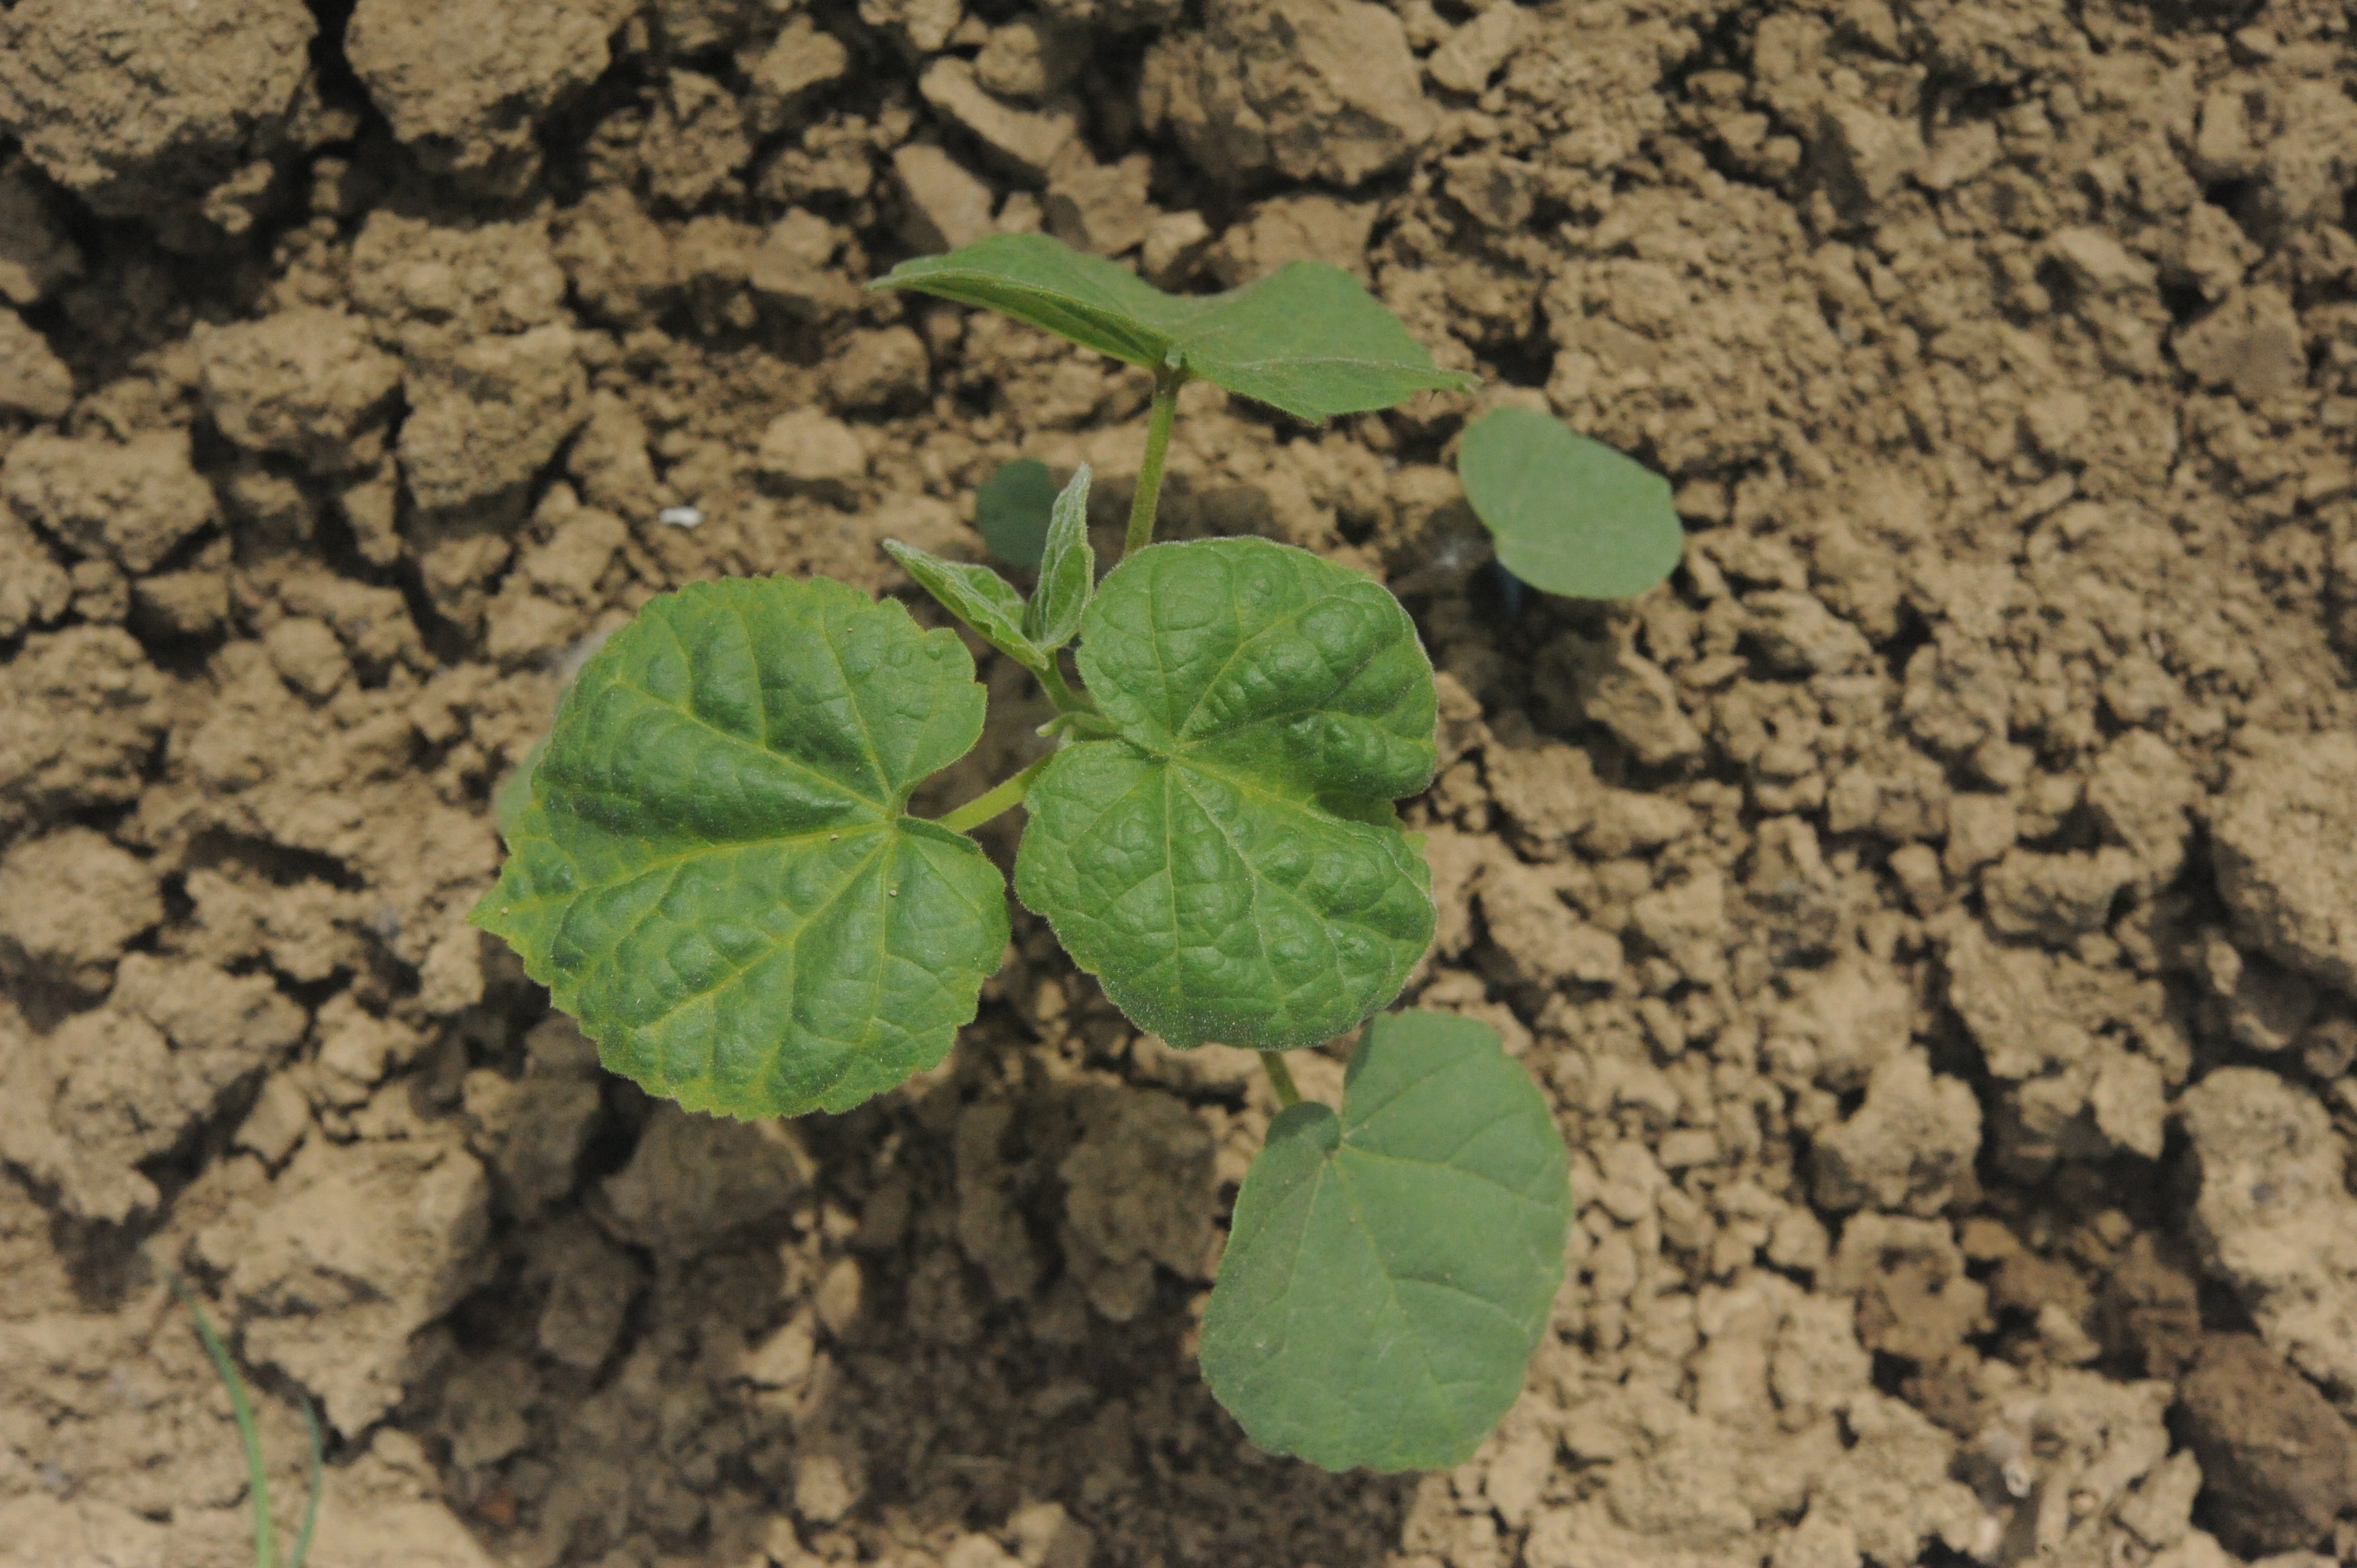
Label: velvet_leaf